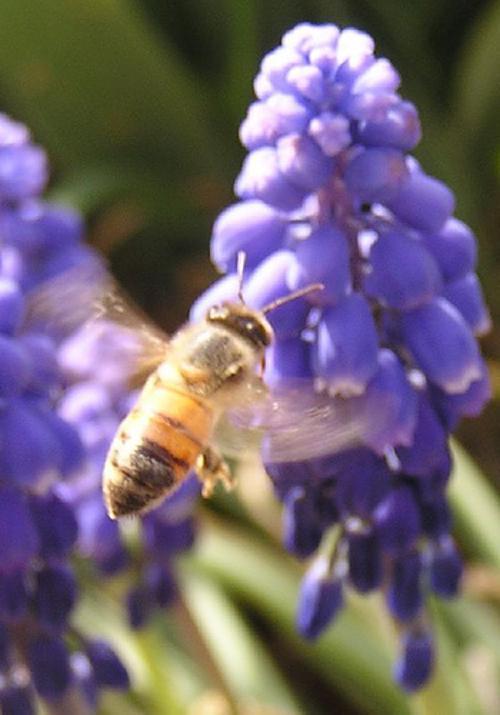
Label: grape hyacinth